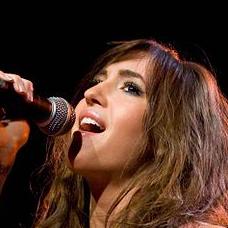
Age: 24